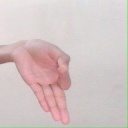
अक्षर: ज्ञ